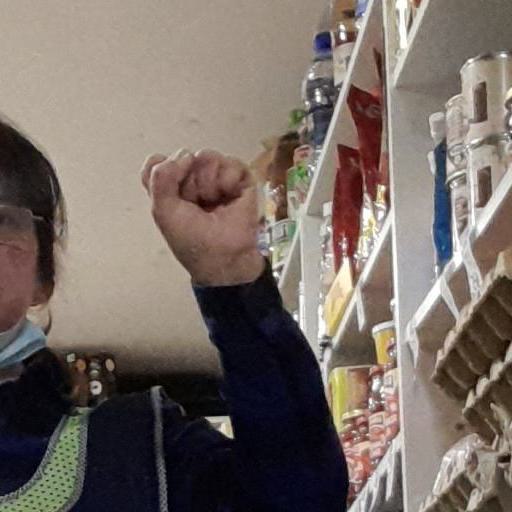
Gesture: fist